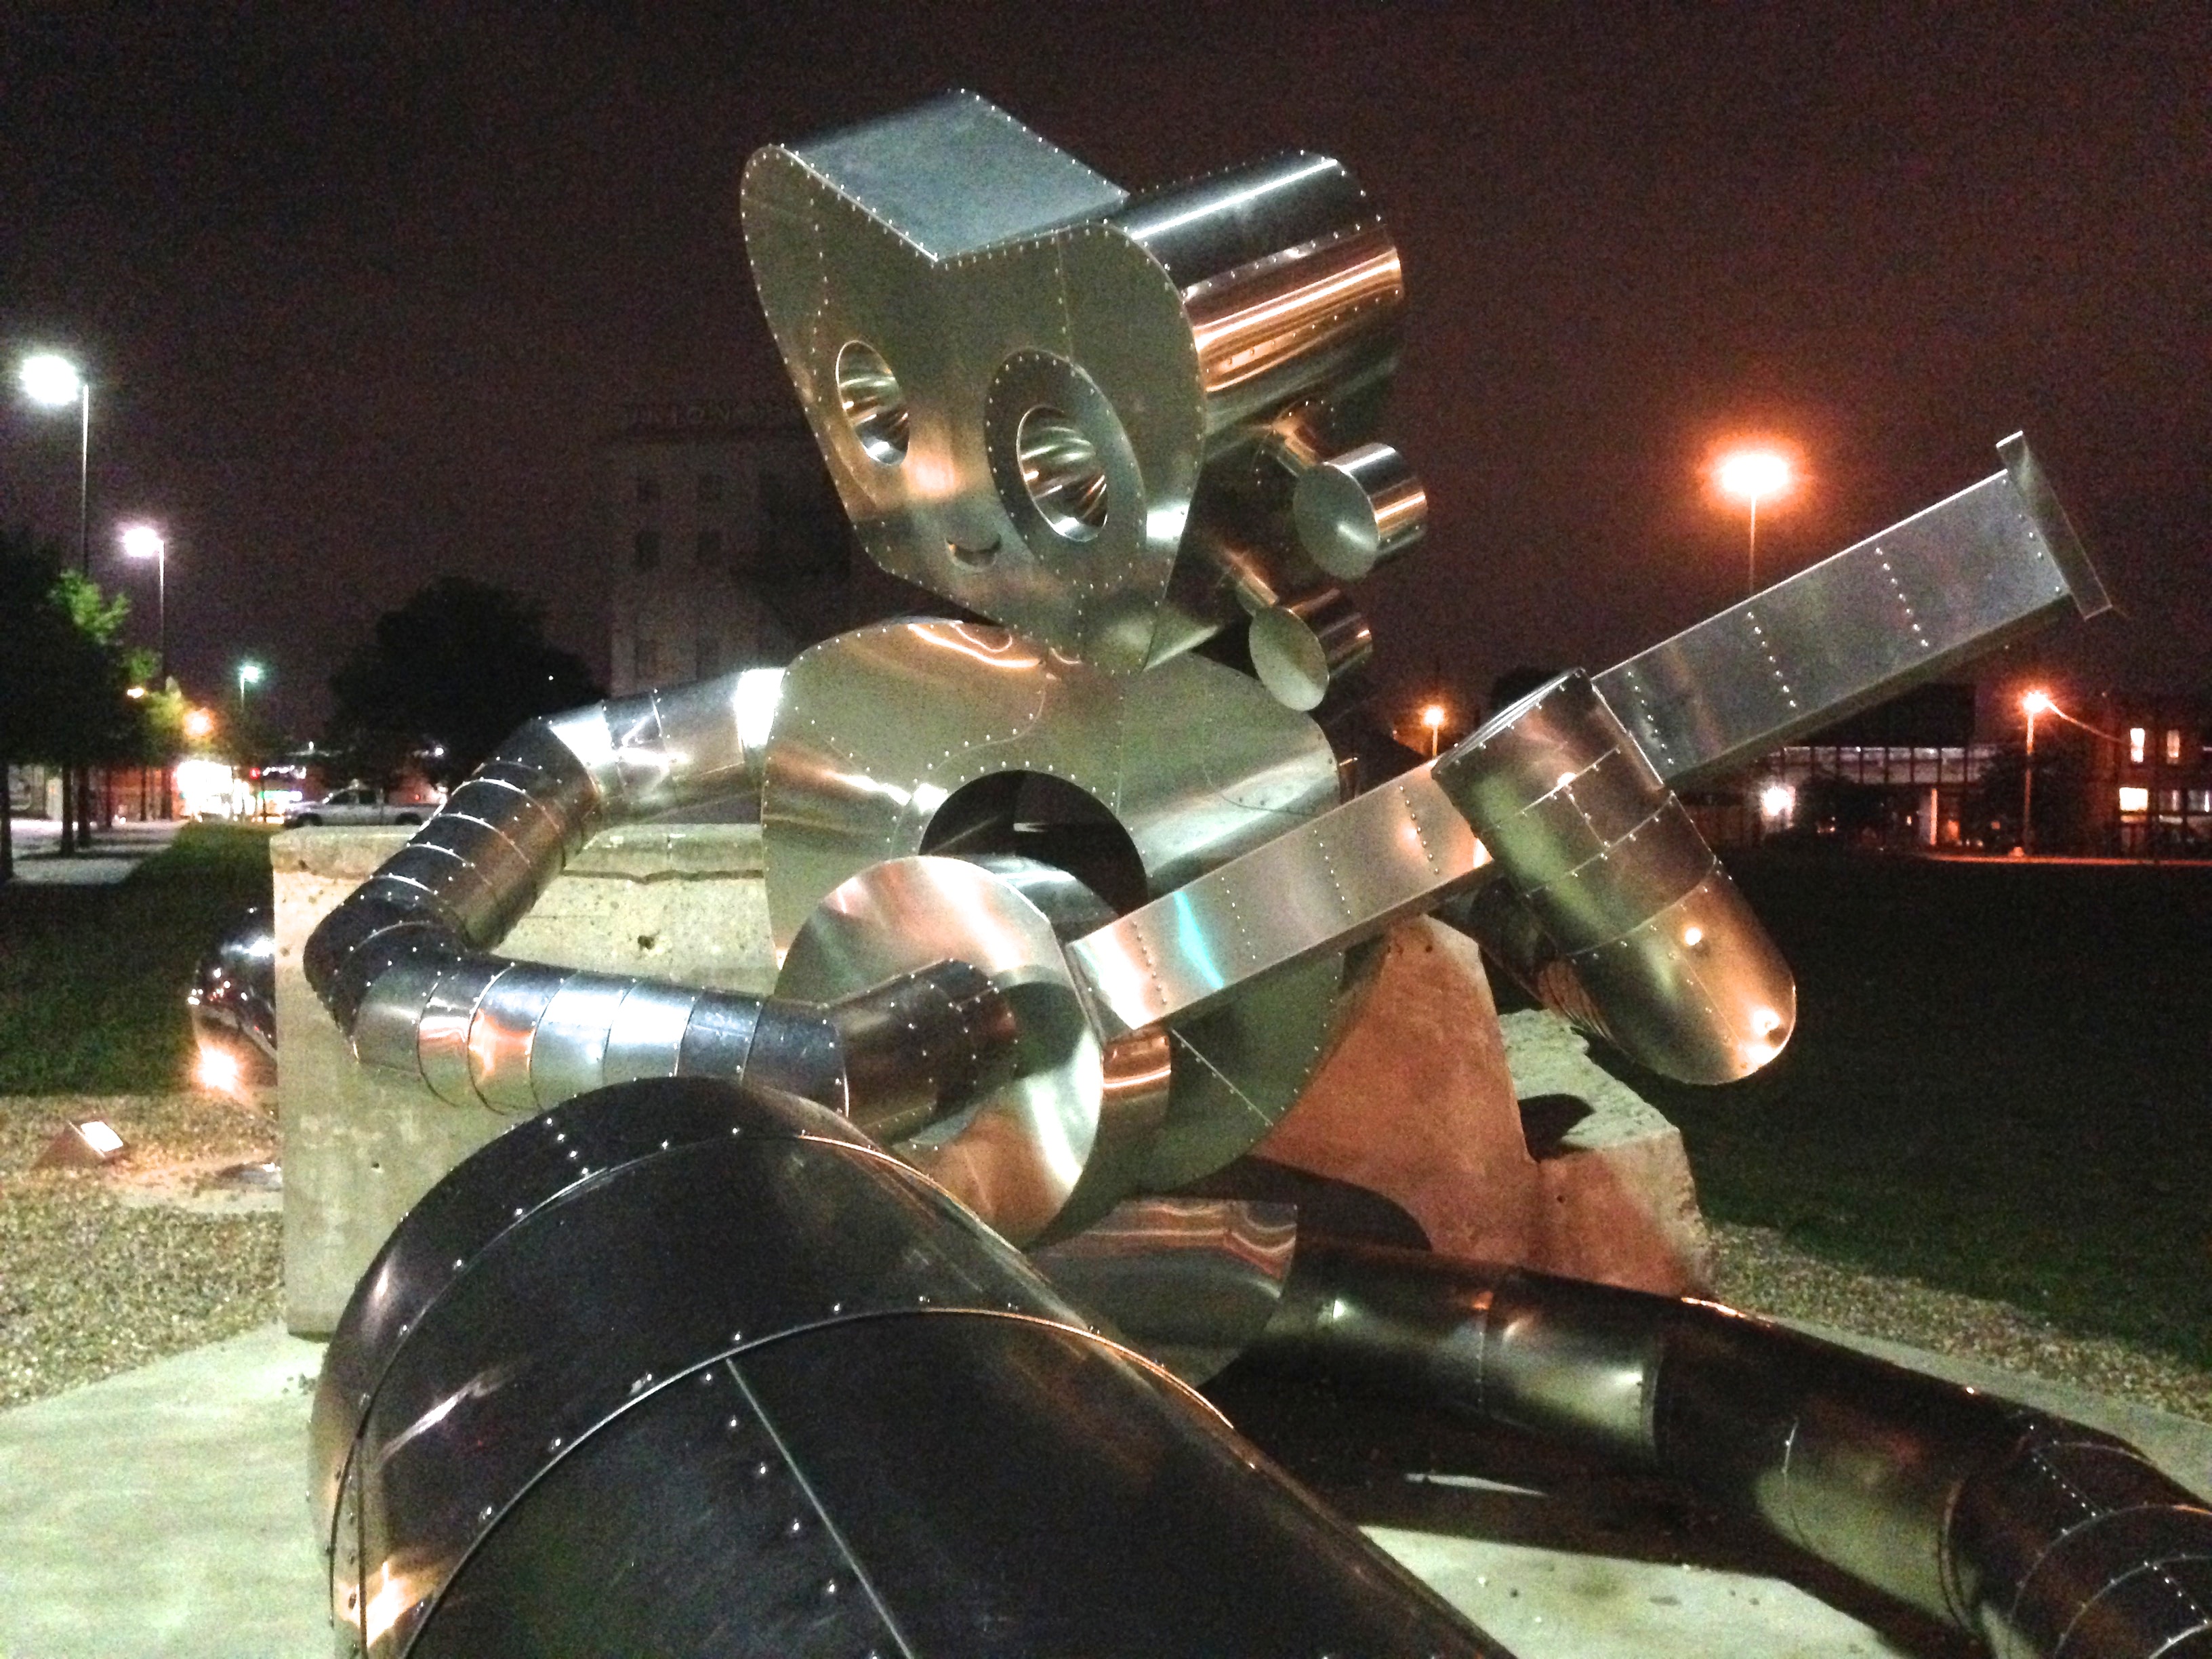
vehicle, screenshot